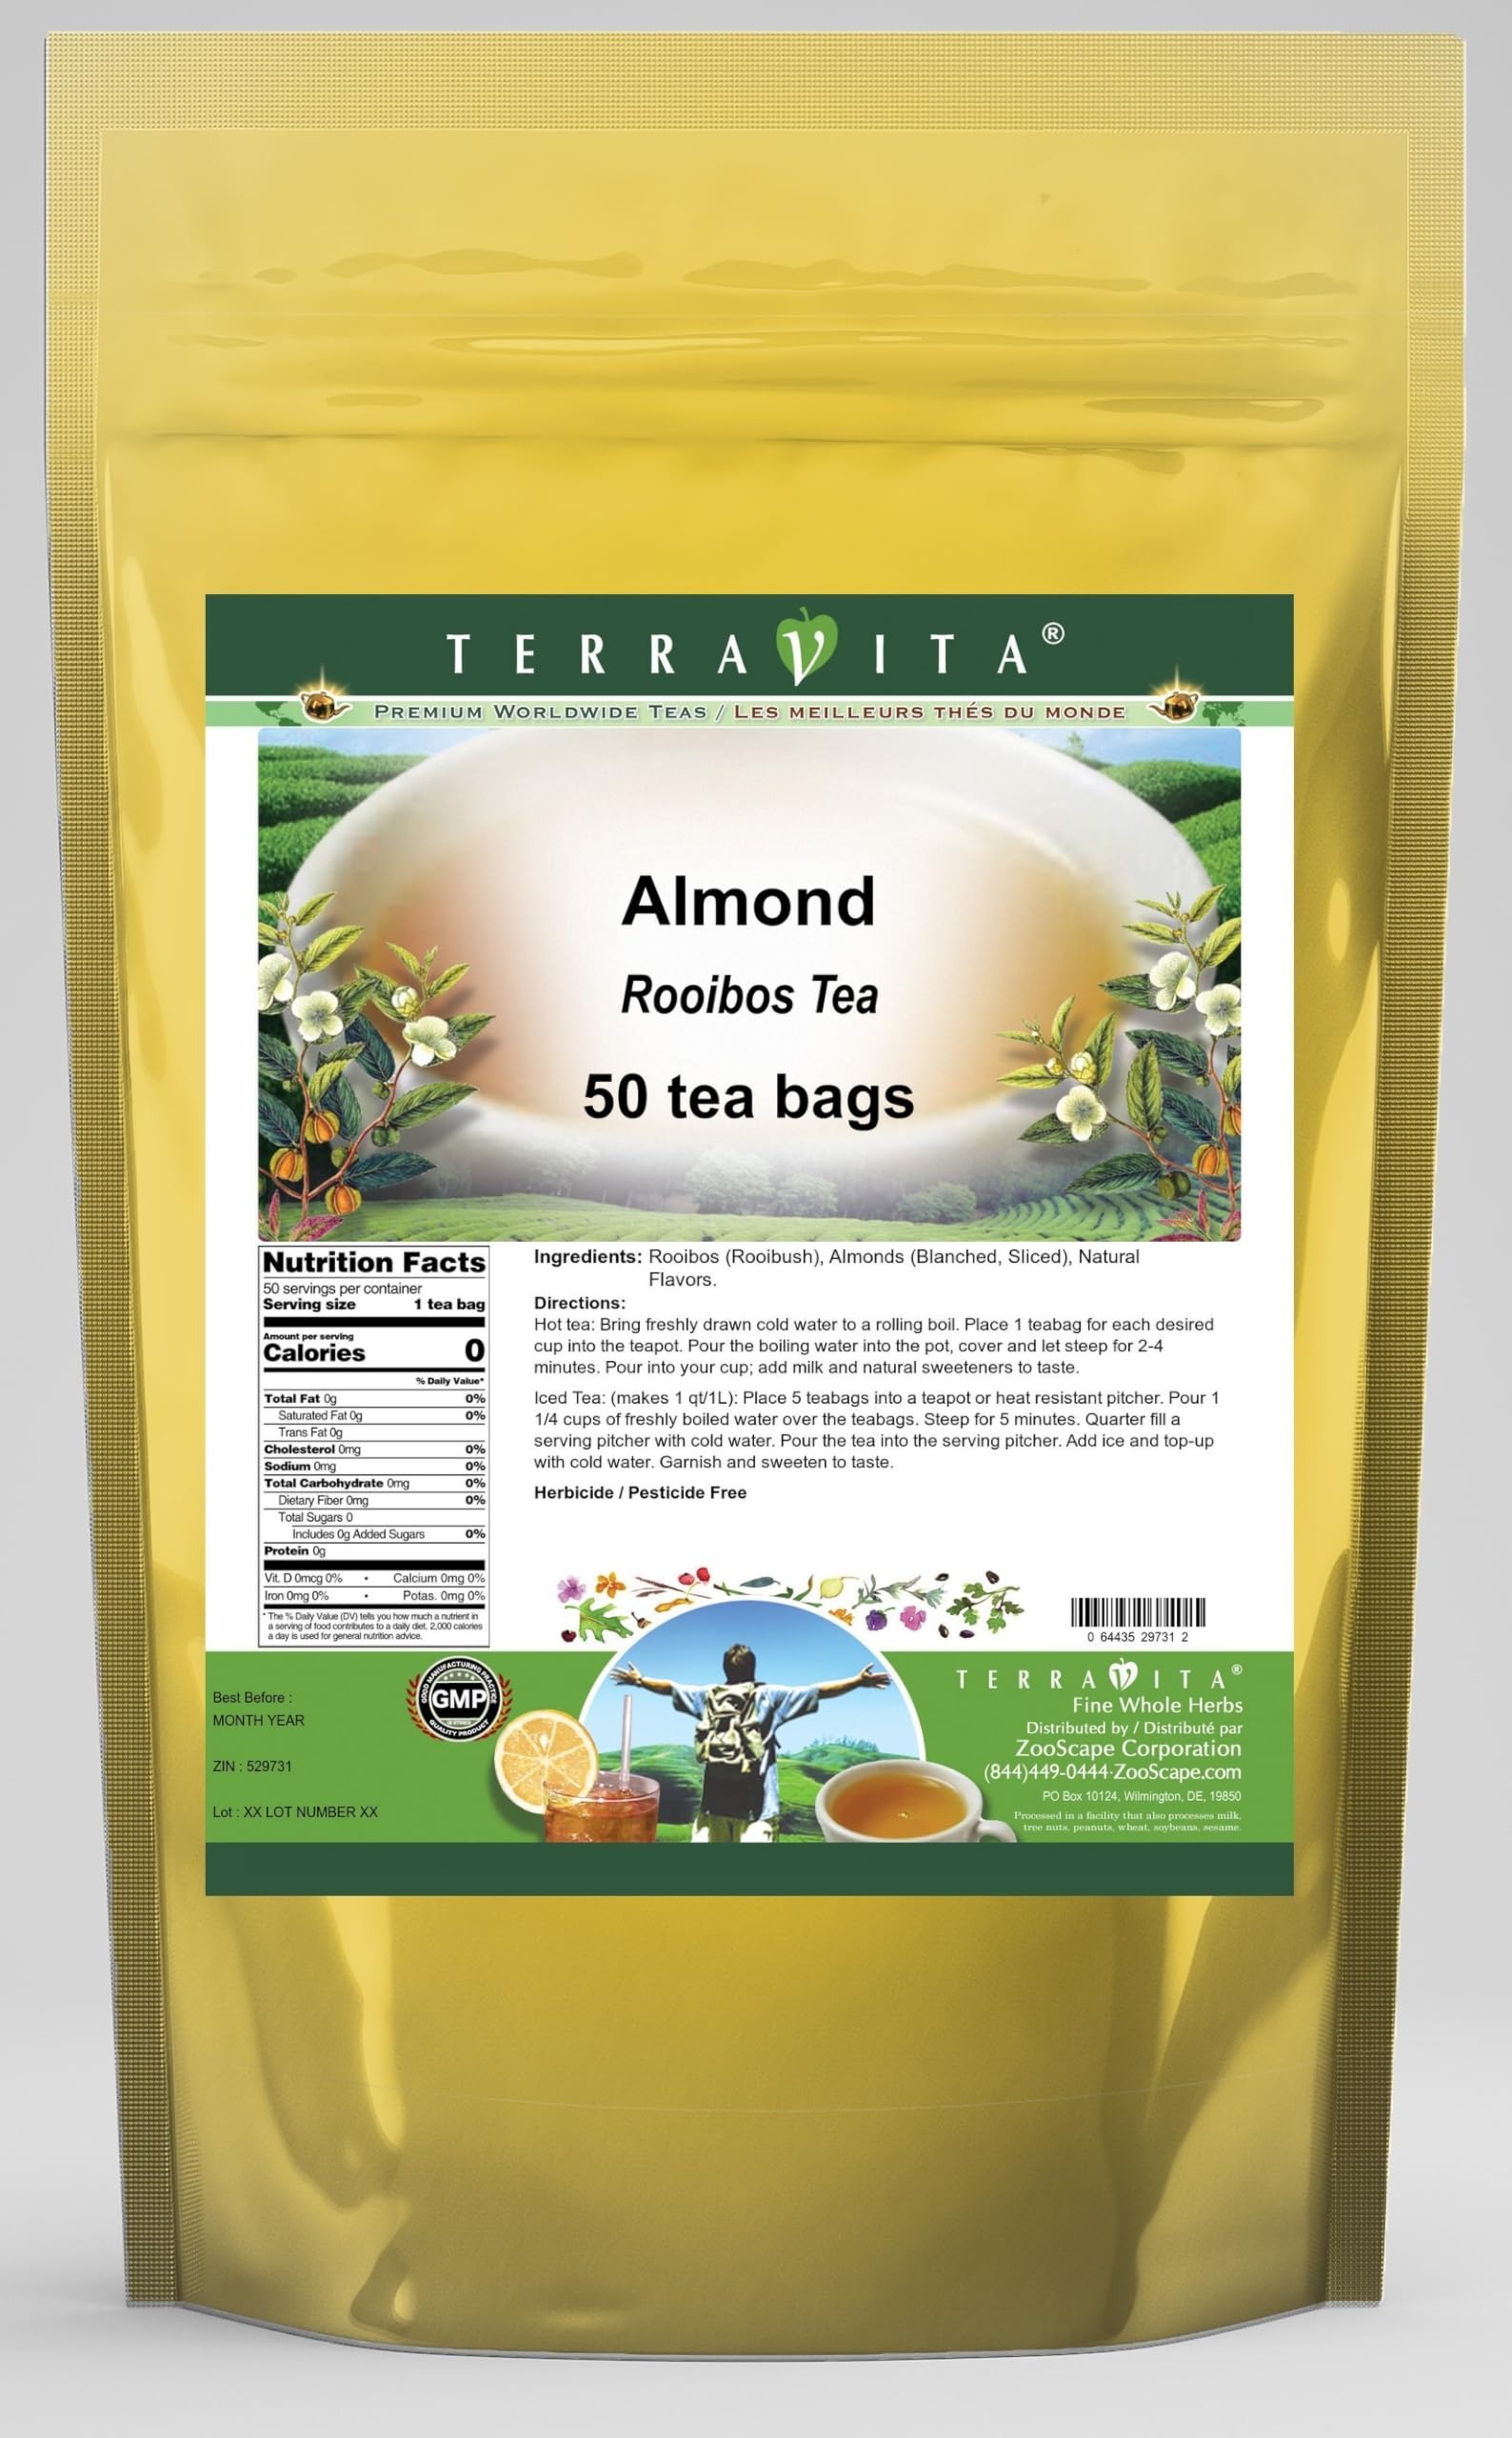
Item Name: Almond Rooibos Tea (50 tea bags, ZIN: 529731) - 2 Pack
Bullet Point 1: Our Almond Rooibos Tea is a delightful flavored Rooibos tea you will enjoy anytime! - Ingredients: Rooibos tea, Almonds (Blanched, Sliced) and natural almond flavor.
Bullet Point 2: No fillers.
Bullet Point 3: Manufacturer: TerraVita
Bullet Point 4: Size: 50 tea bags
Bullet Point 5: Rooibos Tea Bags - Packed in a convenient upright pouch!
Product Description: Our Almond Rooibos Tea is a delightful flavored Rooibos tea you will enjoy anytime! - Ingredients: Rooibos tea, Almonds (Blanched, Sliced) and natural almond flavor. - Hot tea brewing method: Bring freshly drawn cold water to a rolling boil. Place 1 teabag for each desired cup into the teapot. Pour the boiling water into the pot, cover and let steep for 2-4 minutes. Pour into your cup; add milk and natural sweeteners to taste. - Iced tea brewing method: (to make 1 liter/quart): Place 5 teabags into a teapot or heat resistant pitcher. Pour 1 1/4 cups of freshly boiled water over the teabags. Steep for 5 minutes. Quarter fill a serving pitcher with cold water. Pour the tea into the serving pitcher. Add ice and top-up with cold water. Garnish and sweeten to taste. - TerraVita is an exclusive line of premium-quality, natural source products that use only the finest, purest and most potent ingredients found around the world. TerraVita is hallmarked by the highest possible standards of purity, potency, stability and freshness. All of our products are prepared with the highest elements of quality control, from raw materials through the entire manufacturing process, up to and including the moment that the bottles or bags are sealed for freshness and shipped out to you. Our highest possible standards are certified by independent laboratories and backed by our personal guarantee. - TerraVita exists to meet and ensure your family's health and wellness without the harmful effects of chemicals and health products. We strive to make all of our products affordable and reliable and are constantly searching the market to maintain our affordability and to look for new ways to serve you and the ones you love. TerraVita has become a trusted household name for many families and can bring yo
Value: 100.0
Unit: Count

Price: 59.2